Leopard 6 Litre Roadster

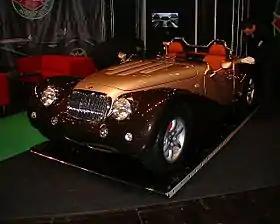
Leopard 6-litre on the 2007 Leipzig Auto Mobil International

Leopard 6 Litre Roadster is a classical sport-style luxury car designed by entrepreneur Zbysław Szwaj. The car is produced by a privately held Polish company Leopard Automobile Mielec Sp. z o.o. Zbysław Szwaj is the company co-founder, designer, and also the designer of the Gepard car.